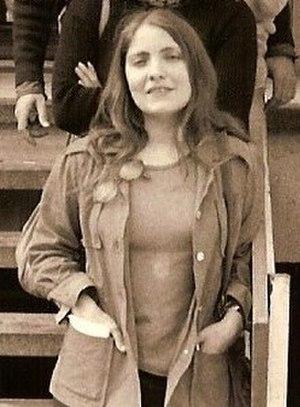
Michèle Bernard en juin 1978
Michèle Bernard est une auteure-compositrice-interprète française née le 26 octobre 1947 à Lyon.